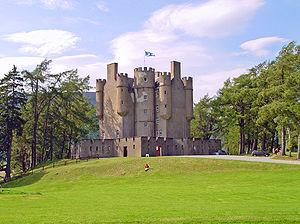
Le château de Braemar est proche du village de Braemar dans l'Aberdeenshire, région du nord de l'Écosse.
Cette liste recense les principaux châteaux du council area d'Aberdeenshire en Écosse.